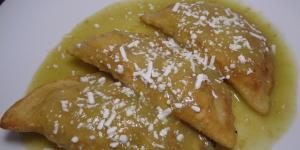
empanadas de camaron en salsa verde